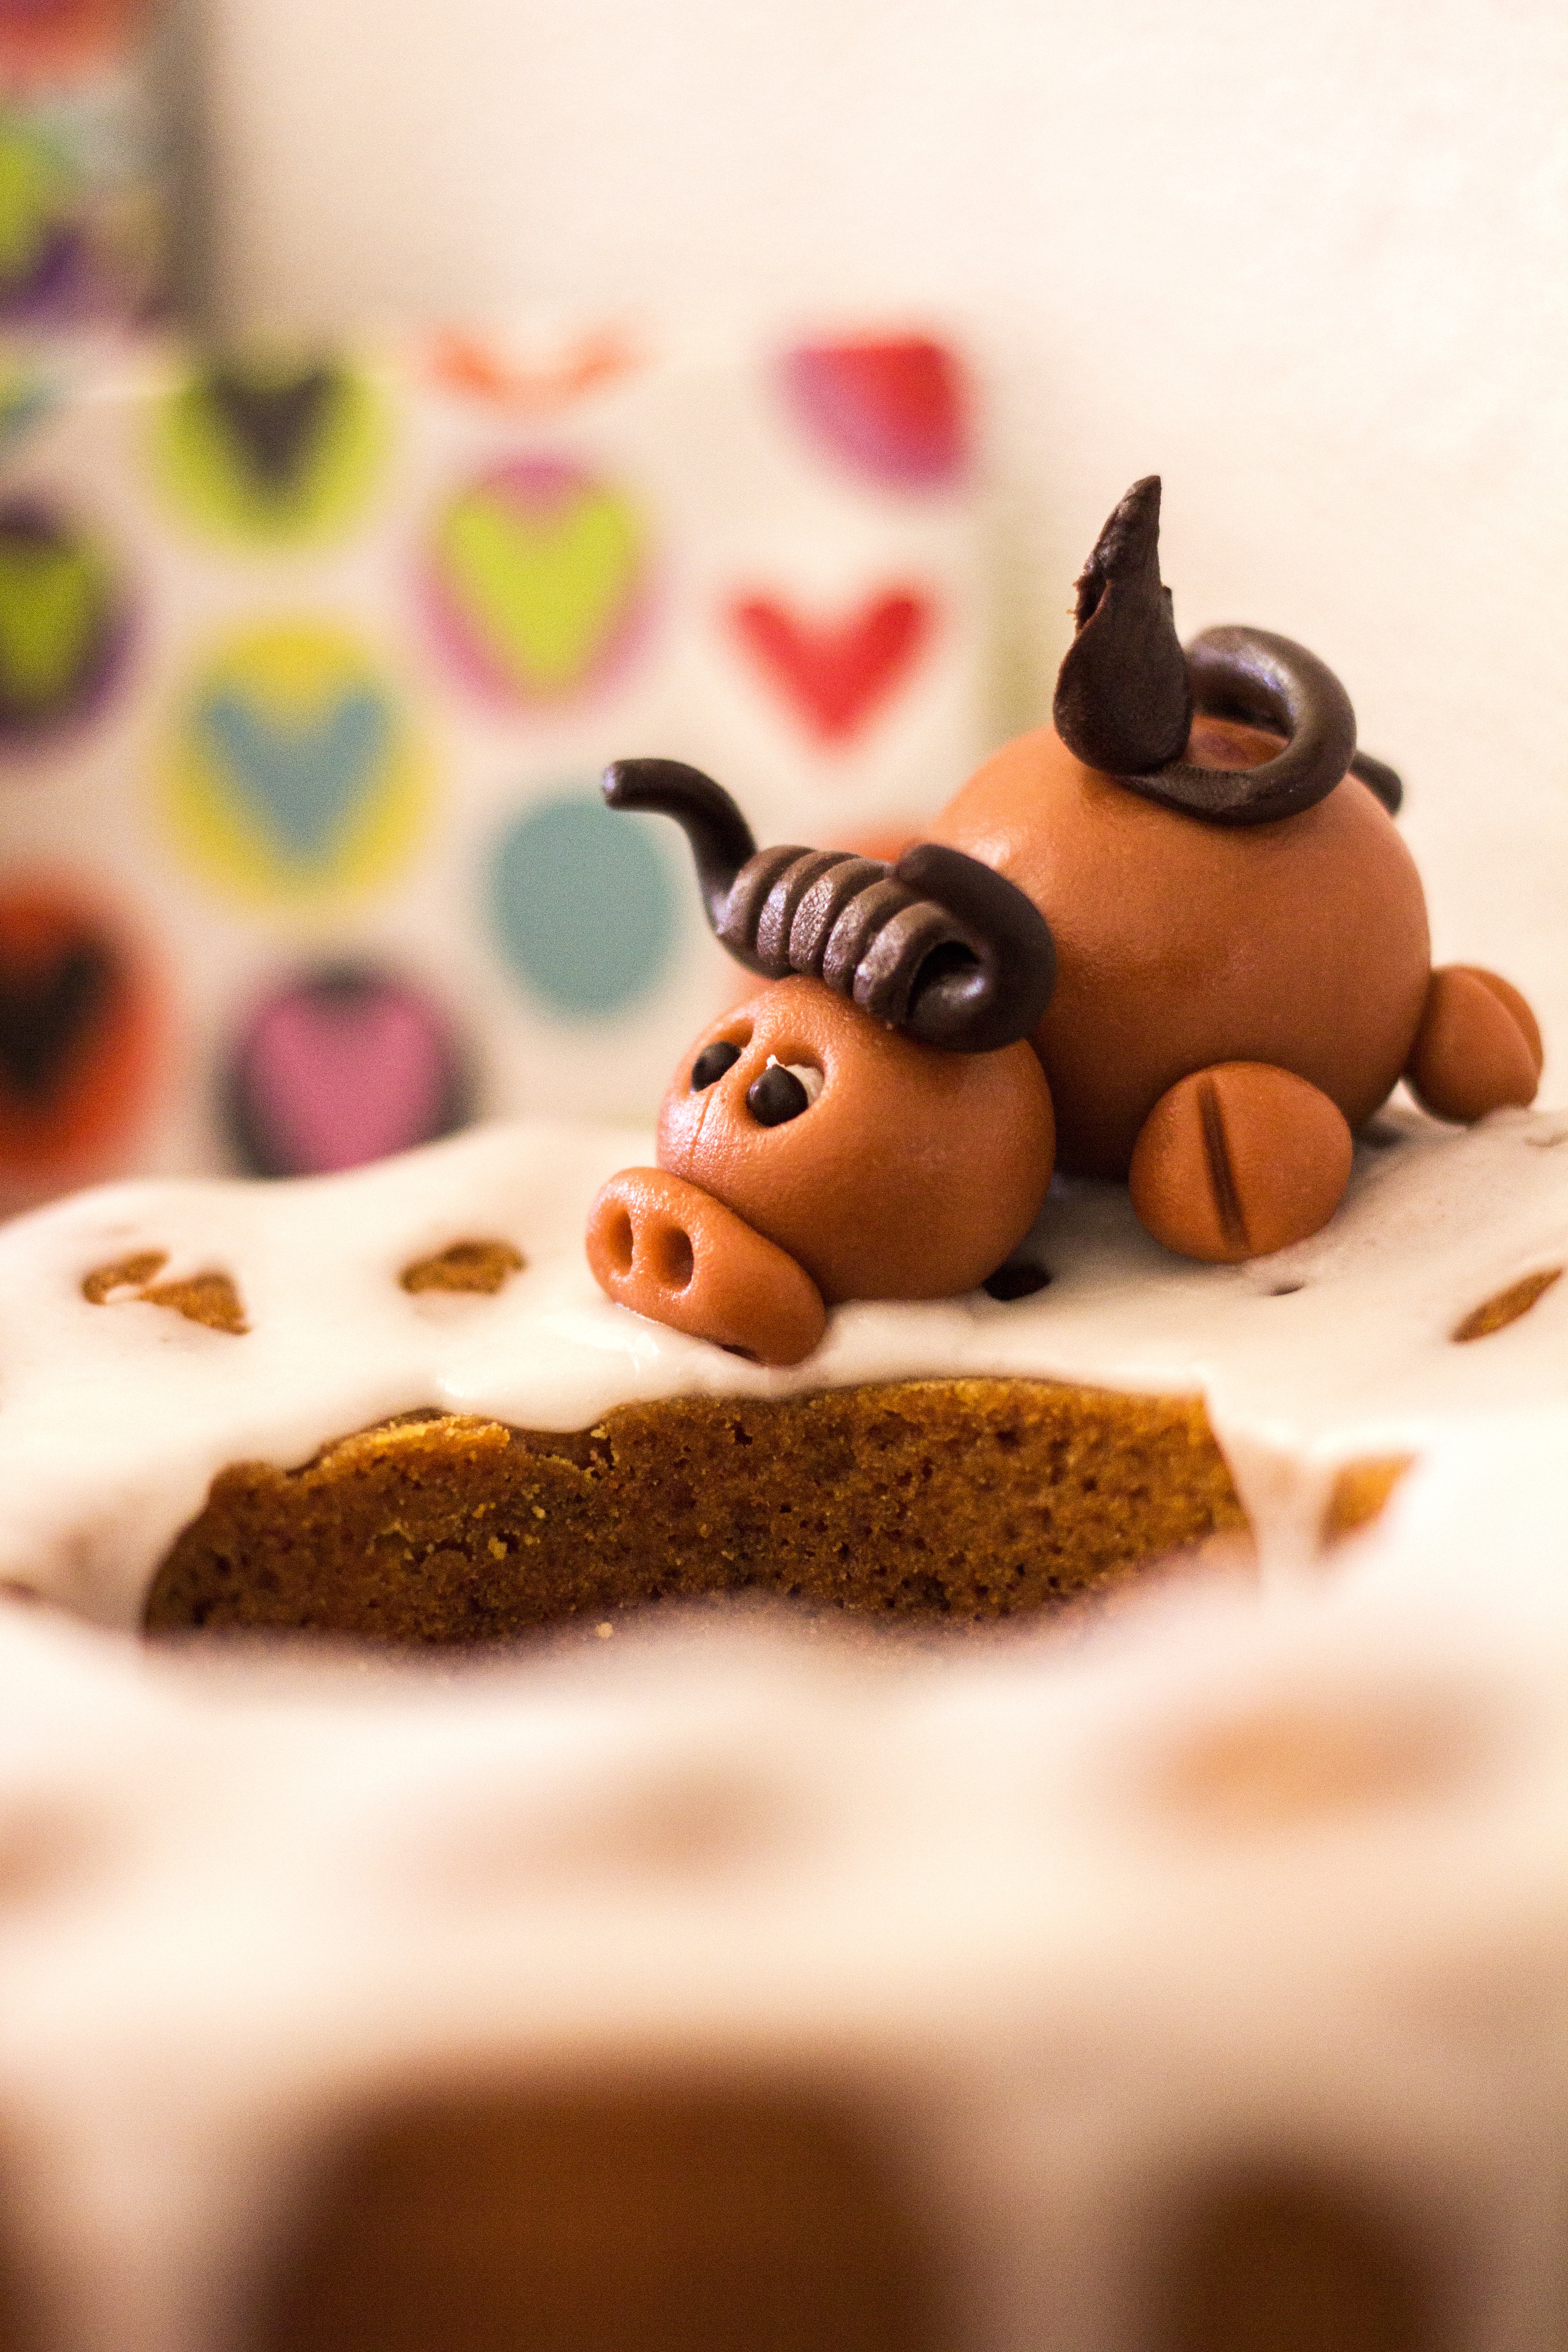
sweet, gift, food, chocolate, baking, frosting, dessert, delicious, cake, baked, birthday cake, festival, icing, birthday, sweetness, gingerbread, flavor, marzipan, zodiac sign taurus